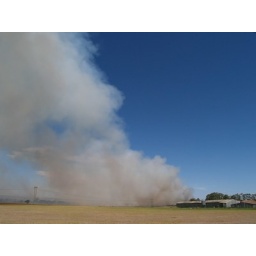
The fire within meters of a chicken house as it burns up a dry grass field used to keep cattle.